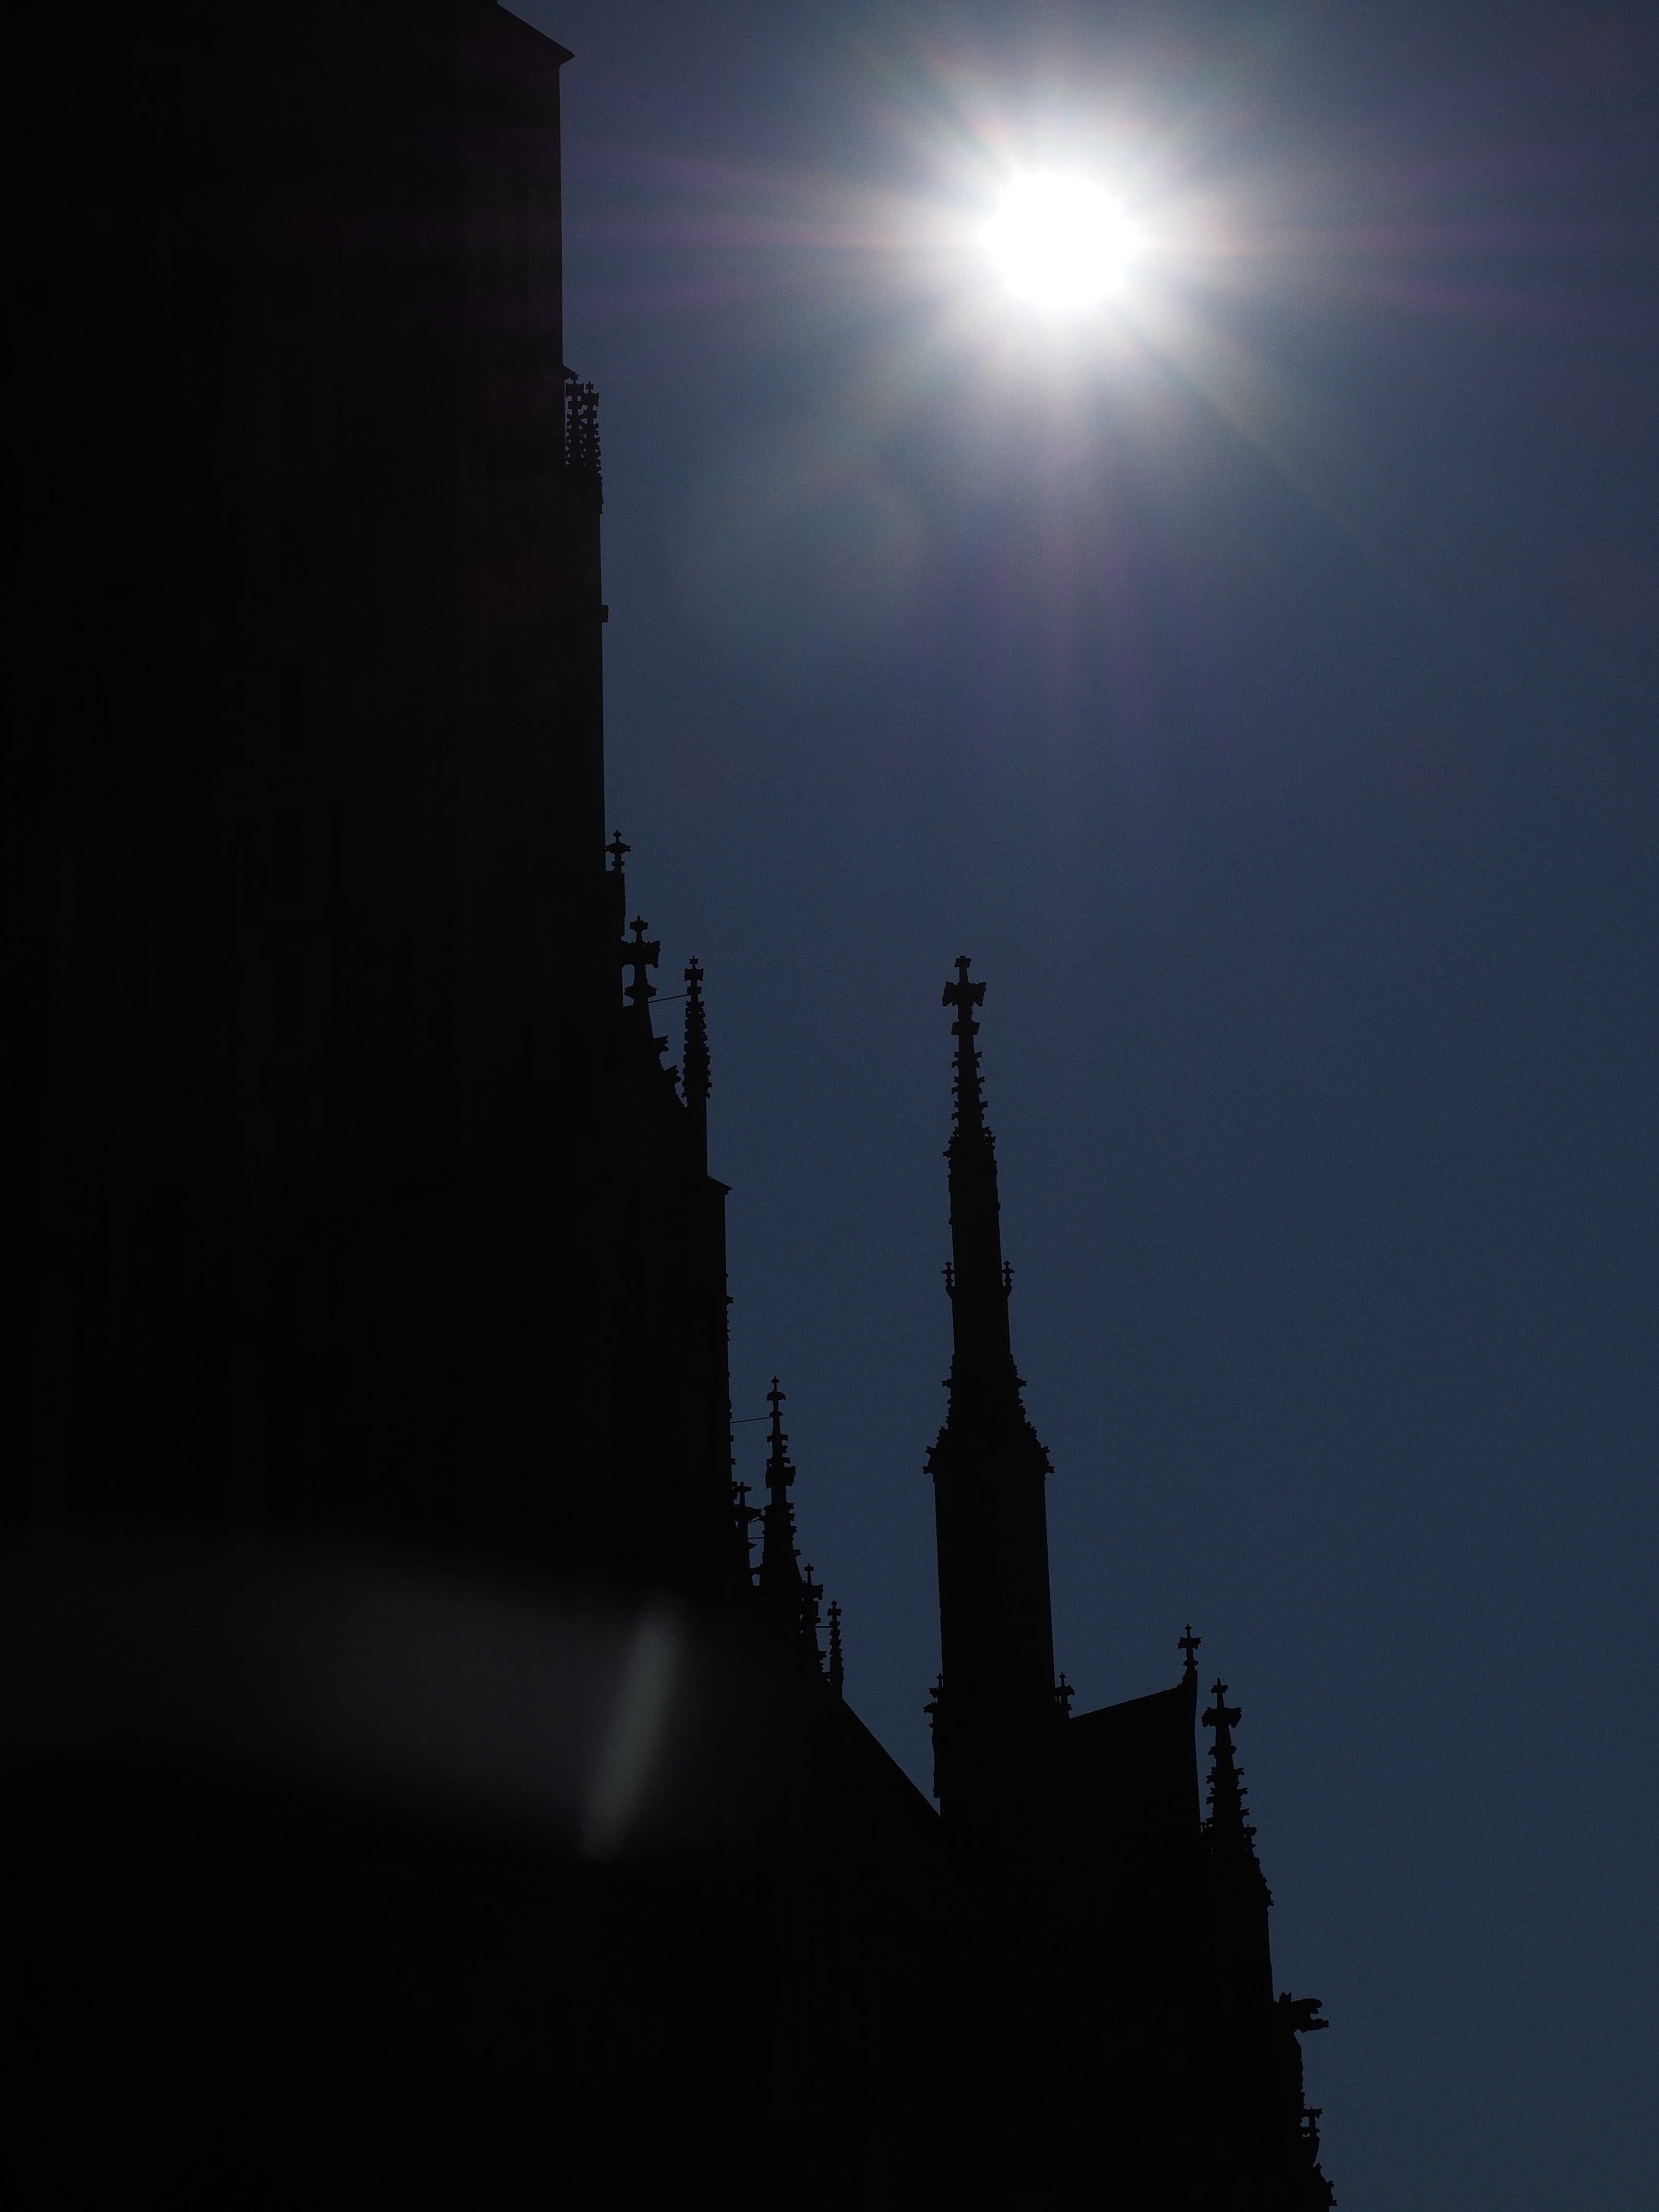
horizon, silhouette, light, cloud, sky, sunshine, sun, fog, sunset, night, sunlight, morning, building, dawn, atmosphere, dusk, evening, reflection, tower, shadow, darkness, street light, lighting, moon, moonlight, observation, shape, ulm, natural spectacle, munster, ulm cathedral, blackout, astronomical object, solar eclipse, partial, celestial phenomenon, atmospheric phenomenon, atmosphere of earth, sonnenstern, natural phenomenon of, sky event